Bonn-Beuel station

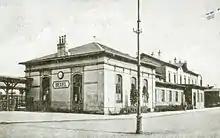
View of the station, about 1900

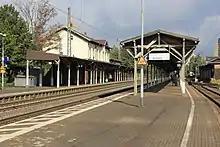
Track side (2015)

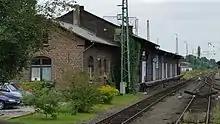
Freight yard with siding (2015)

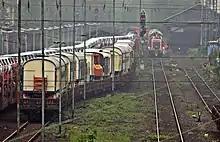
Circus traffic (2011)

The station was opened on 1 March 1871 and has three platform tracks and several sidings. Somewhat hidden from the station building, there are some tracks which are used by the Rhein-Sieg-Eisenbahn for special passenger services, especially during the Pützchen's market (a five or six day fair usually held in September). In addition, there is also a freight shed at the station. It, including its unloading and loading roads, as well as the entrance building, the two platforms and the platform canopy are heritage-listed.